Sandy Creek (Joachim Creek tributary)

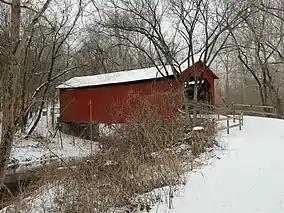
The Sandy Creek Covered Bridge

Sandy Creek is a stream in Jefferson County in the U.S. state of Missouri. It is a tributary of Joachim Creek which it enters just south of Pevely adjacent to I-55. The stream flows through the Sandy Creek Covered Bridge State Historic Site where it is crossed by the Sandy Creek Covered Bridge.